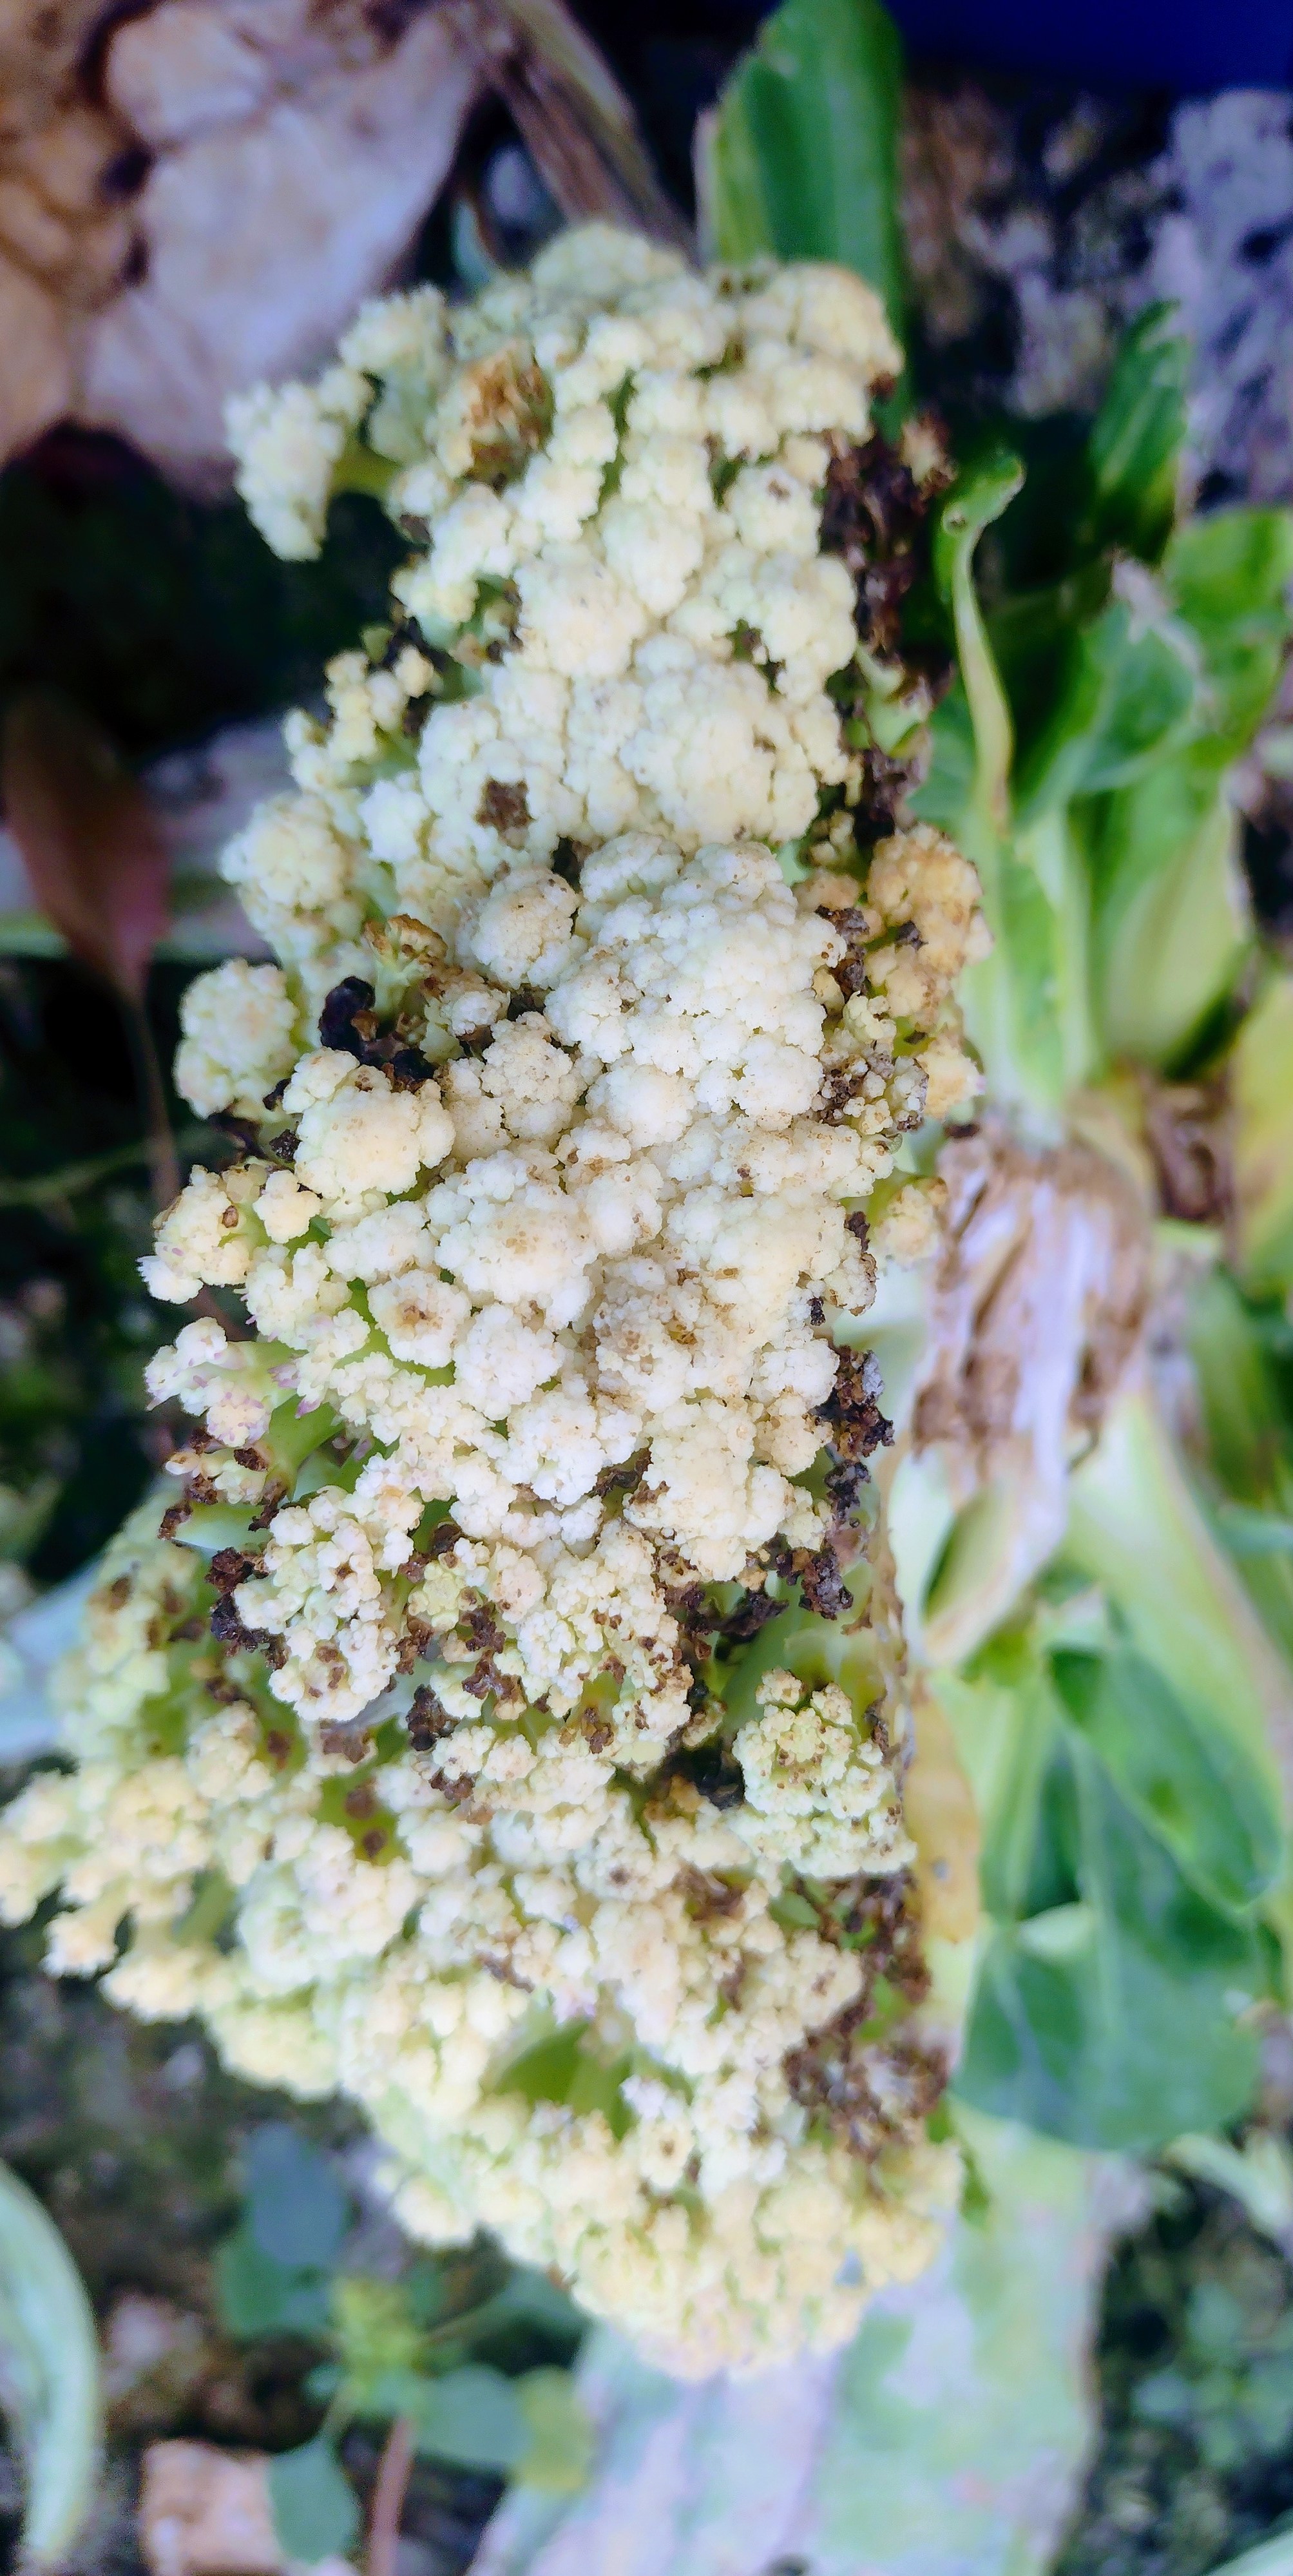
Label: Bacterial spot rot